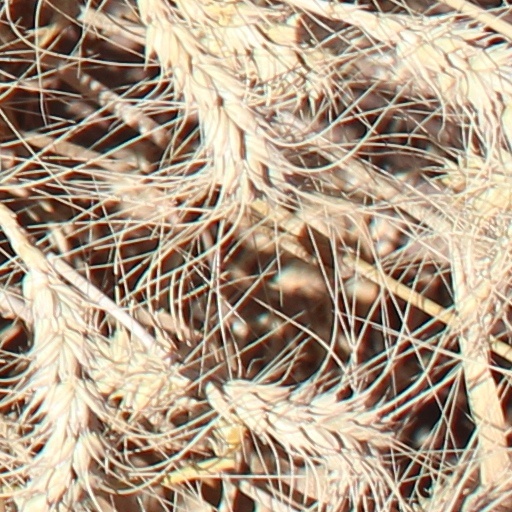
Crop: wheat